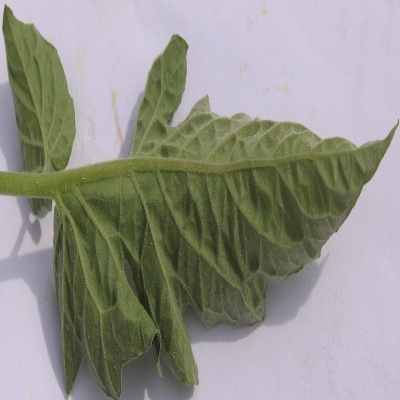
Crop: Tomato
Condition: leaf curl